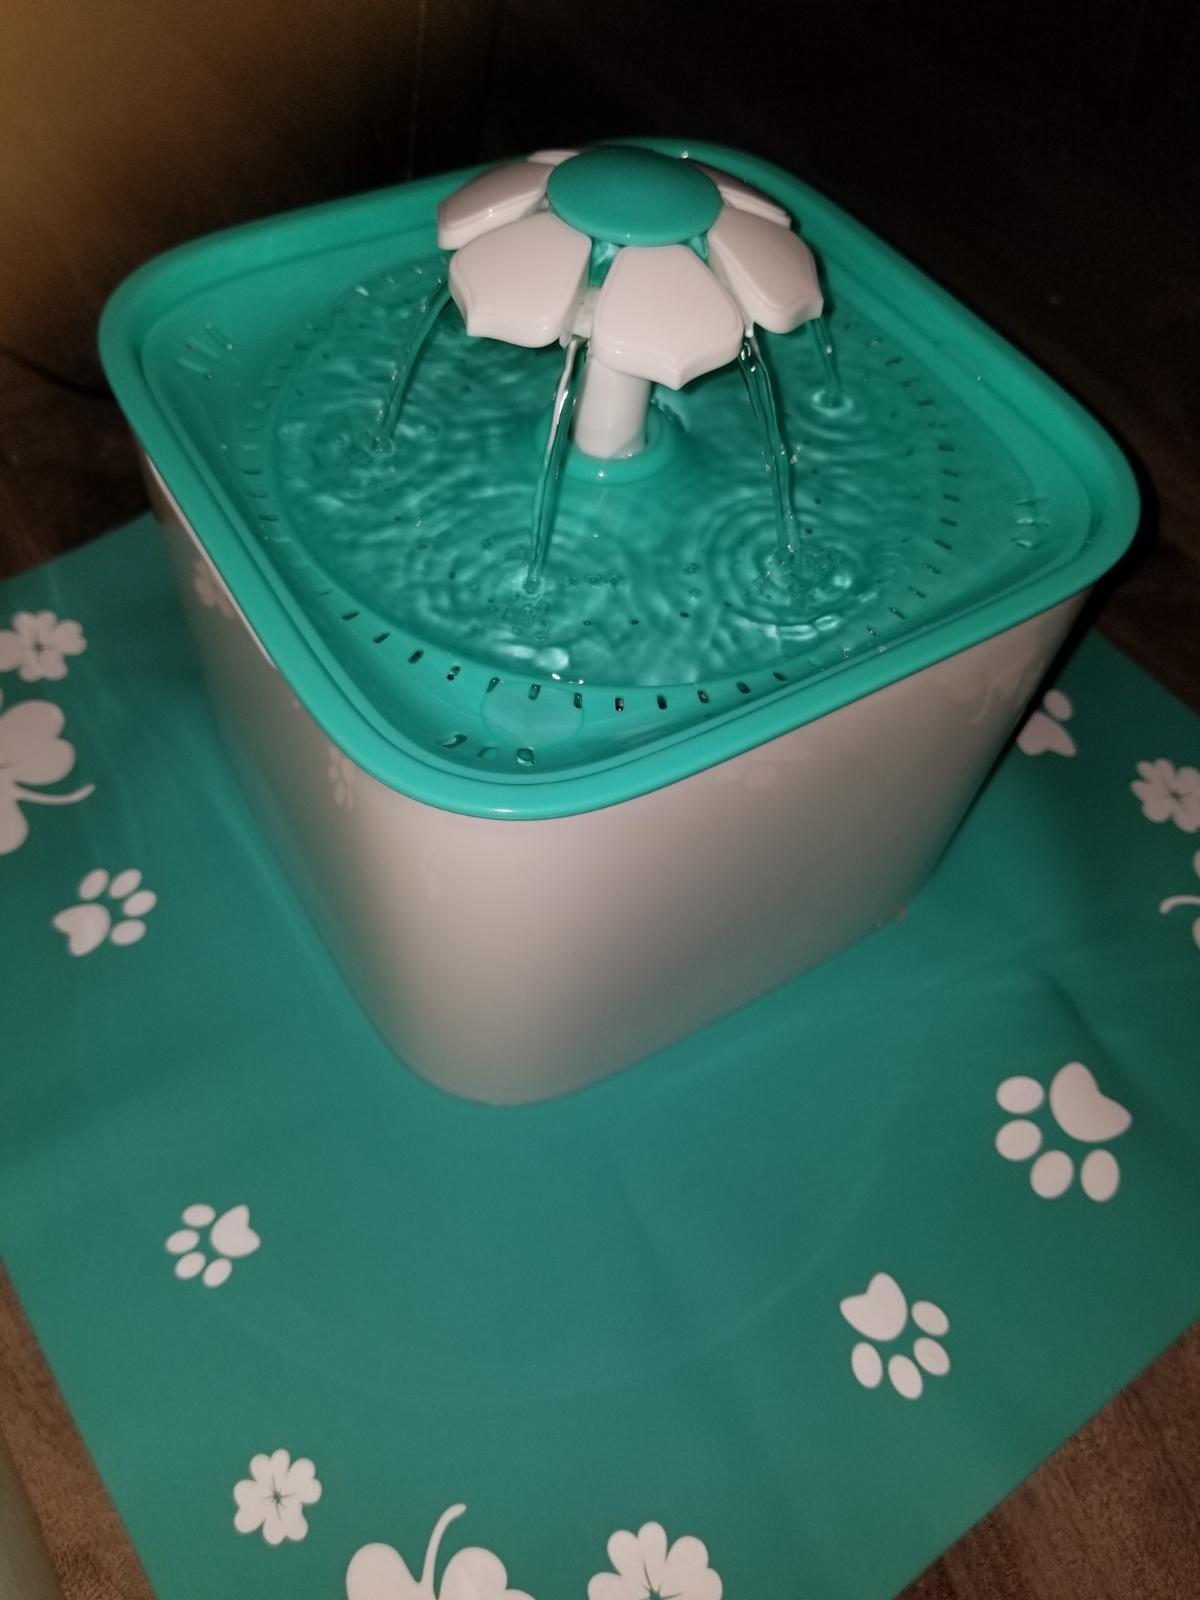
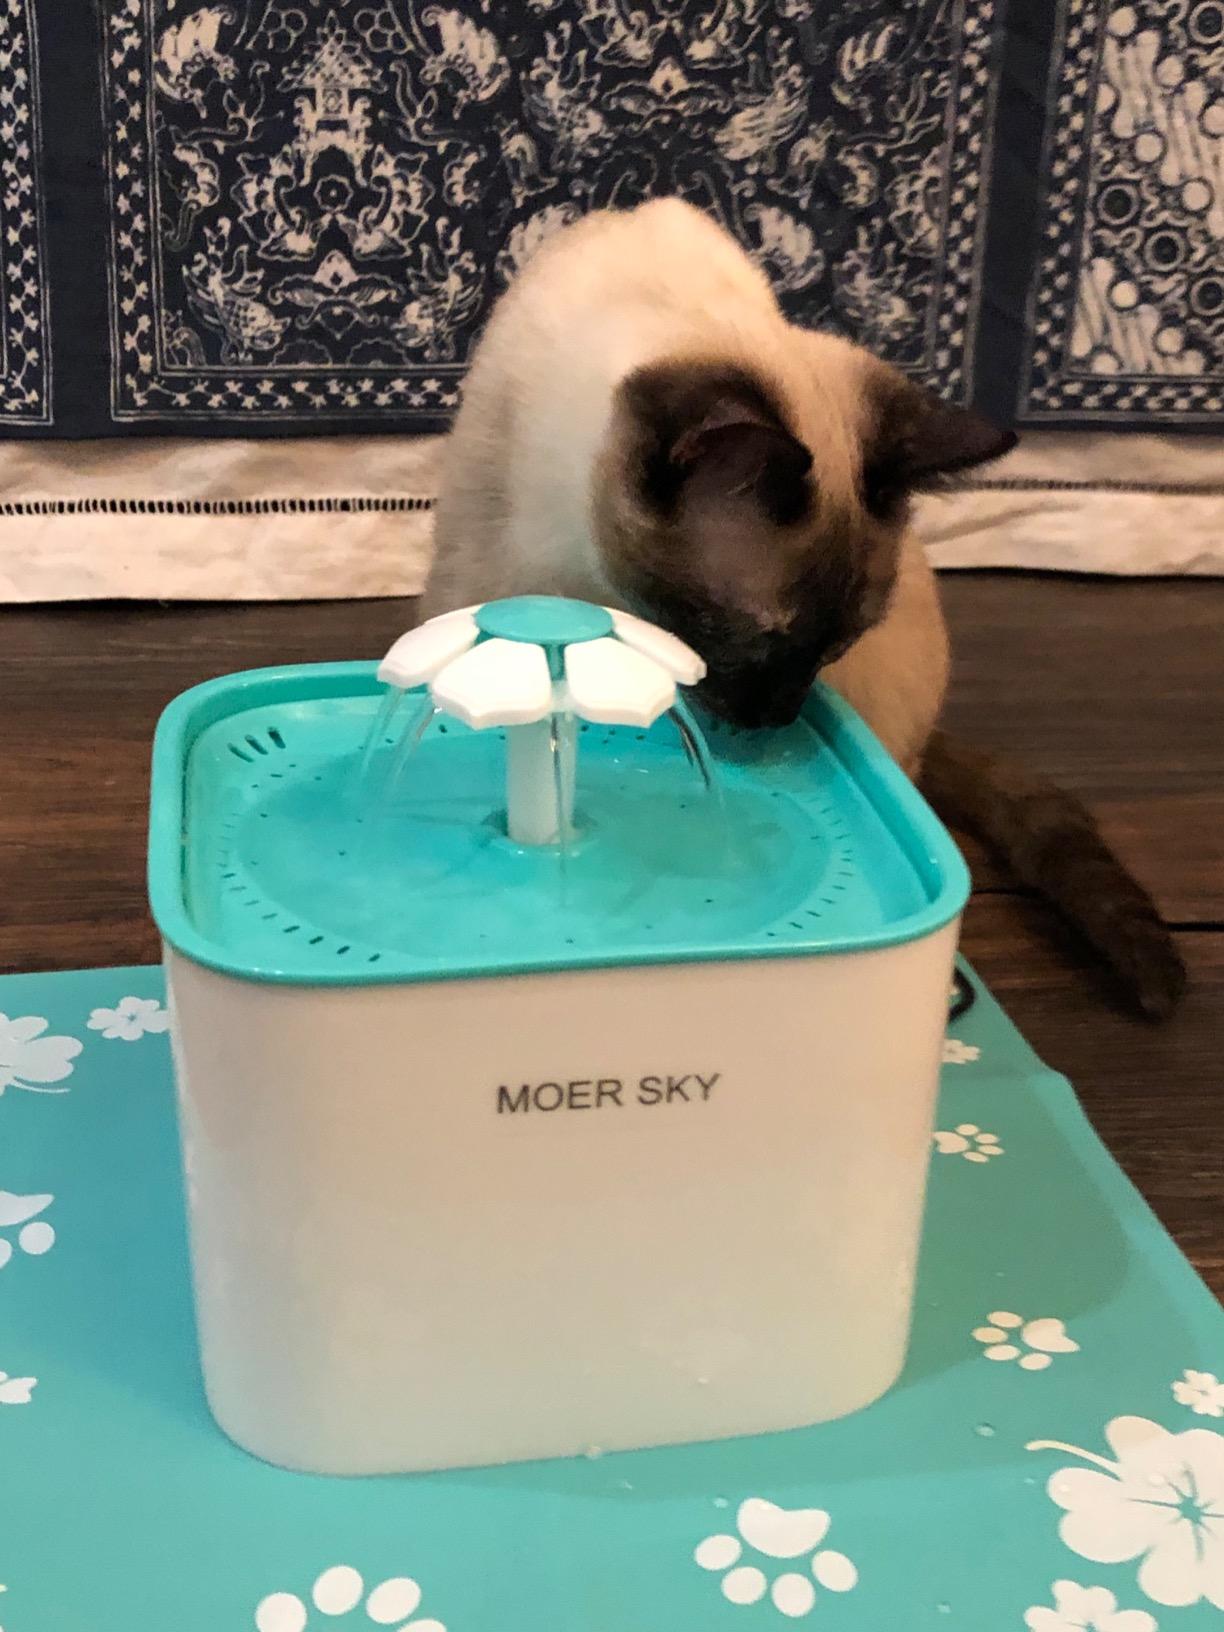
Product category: items_bowl
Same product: yes